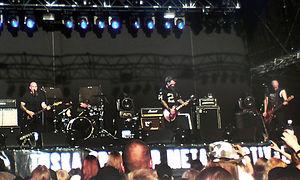
Neurosis est un groupe de metal avant-gardiste américain, originaire d'Oakland, en Californie. Neurosis a inspiré de nombreux groupes comme Isis ou Cult of Luna qui voient le jour au début des années 2000.